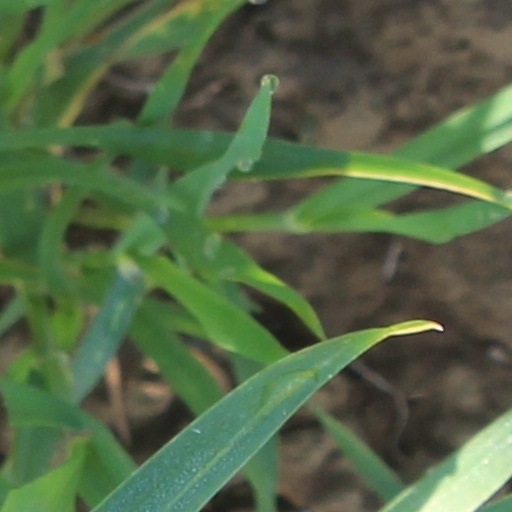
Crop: wheat